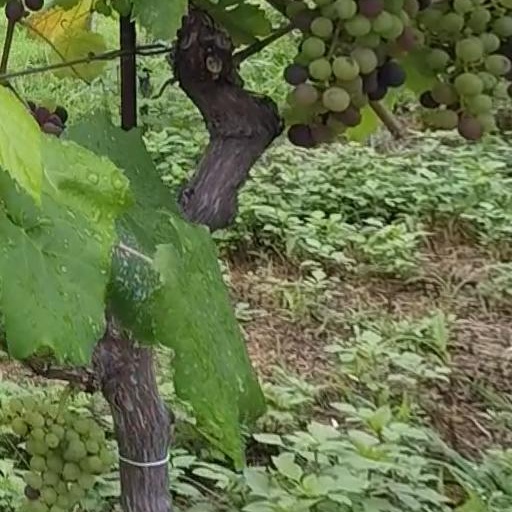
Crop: grape